Basilian monks

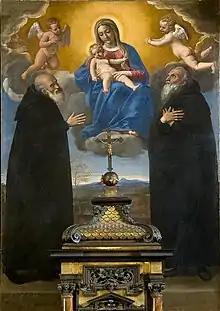
St. Nilus and St. Bartholomew of Grottaferrata

After the Great Schism, most Basilian monasteries became part of the Eastern Orthodox Church; some in Italy remained in communion with the Catholic Church.